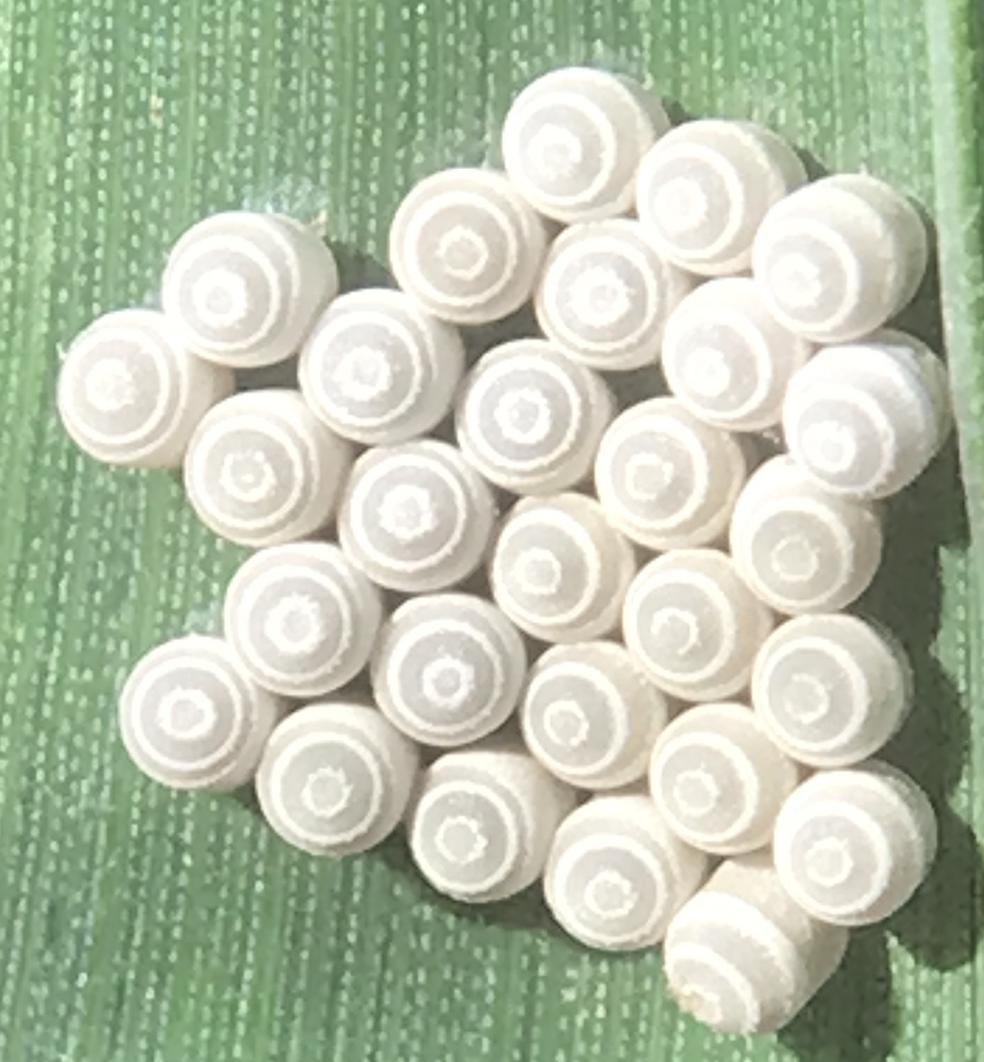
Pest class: stink_bug